Crucibulum (fungus)

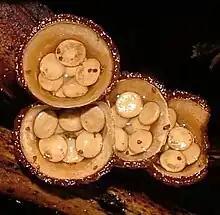
Close-up of the peridioles of "C. laeve"

Crucibulum laeve or the white-egg bird's nest have peridia that are 3–7 mm in diameter x 3–8 mm tall, cup-shaped, short and cylindrical with roughly parallel side walls. The tomentose exterior surface is tan to yellow when young and whiter in age. Young specimens have a coarsely tomentose epiphragm (membranous cover) that soon disappears. The peridioles are 1–2 mm broad, tan to white in color, disc-shaped, and wrinkled when dry. This species grows on material like twigs, lignin-rich vegetable debris, wood chips, old matting, or manure.